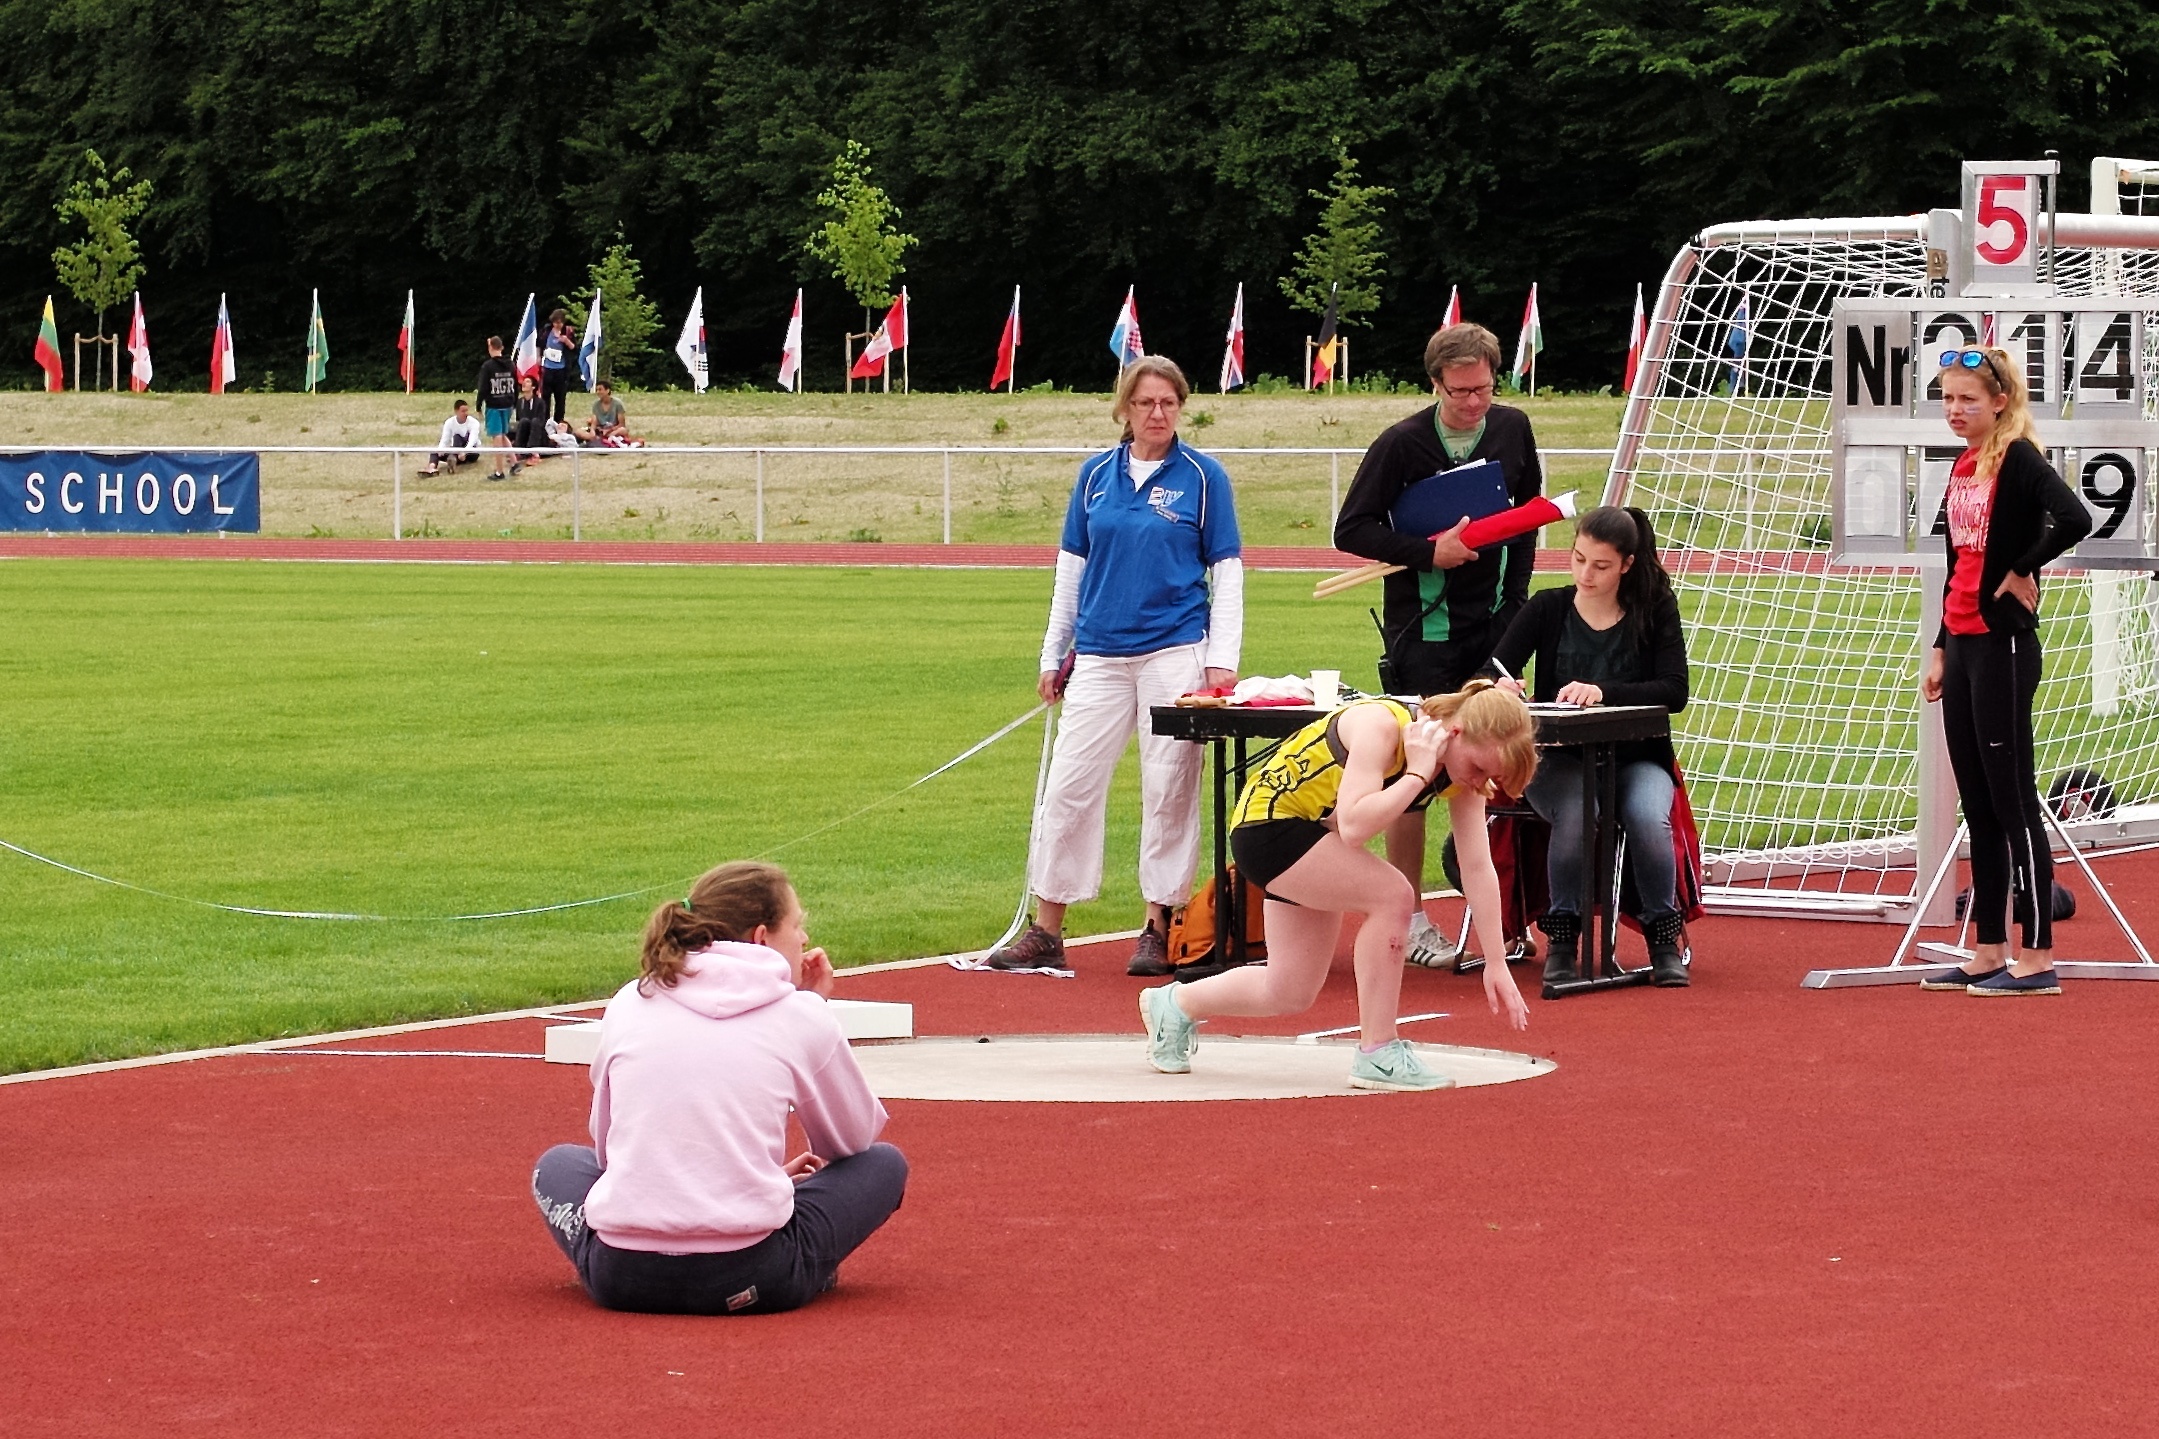
structure, jumping, sports, championship, athletics, competition event, track and field athletics